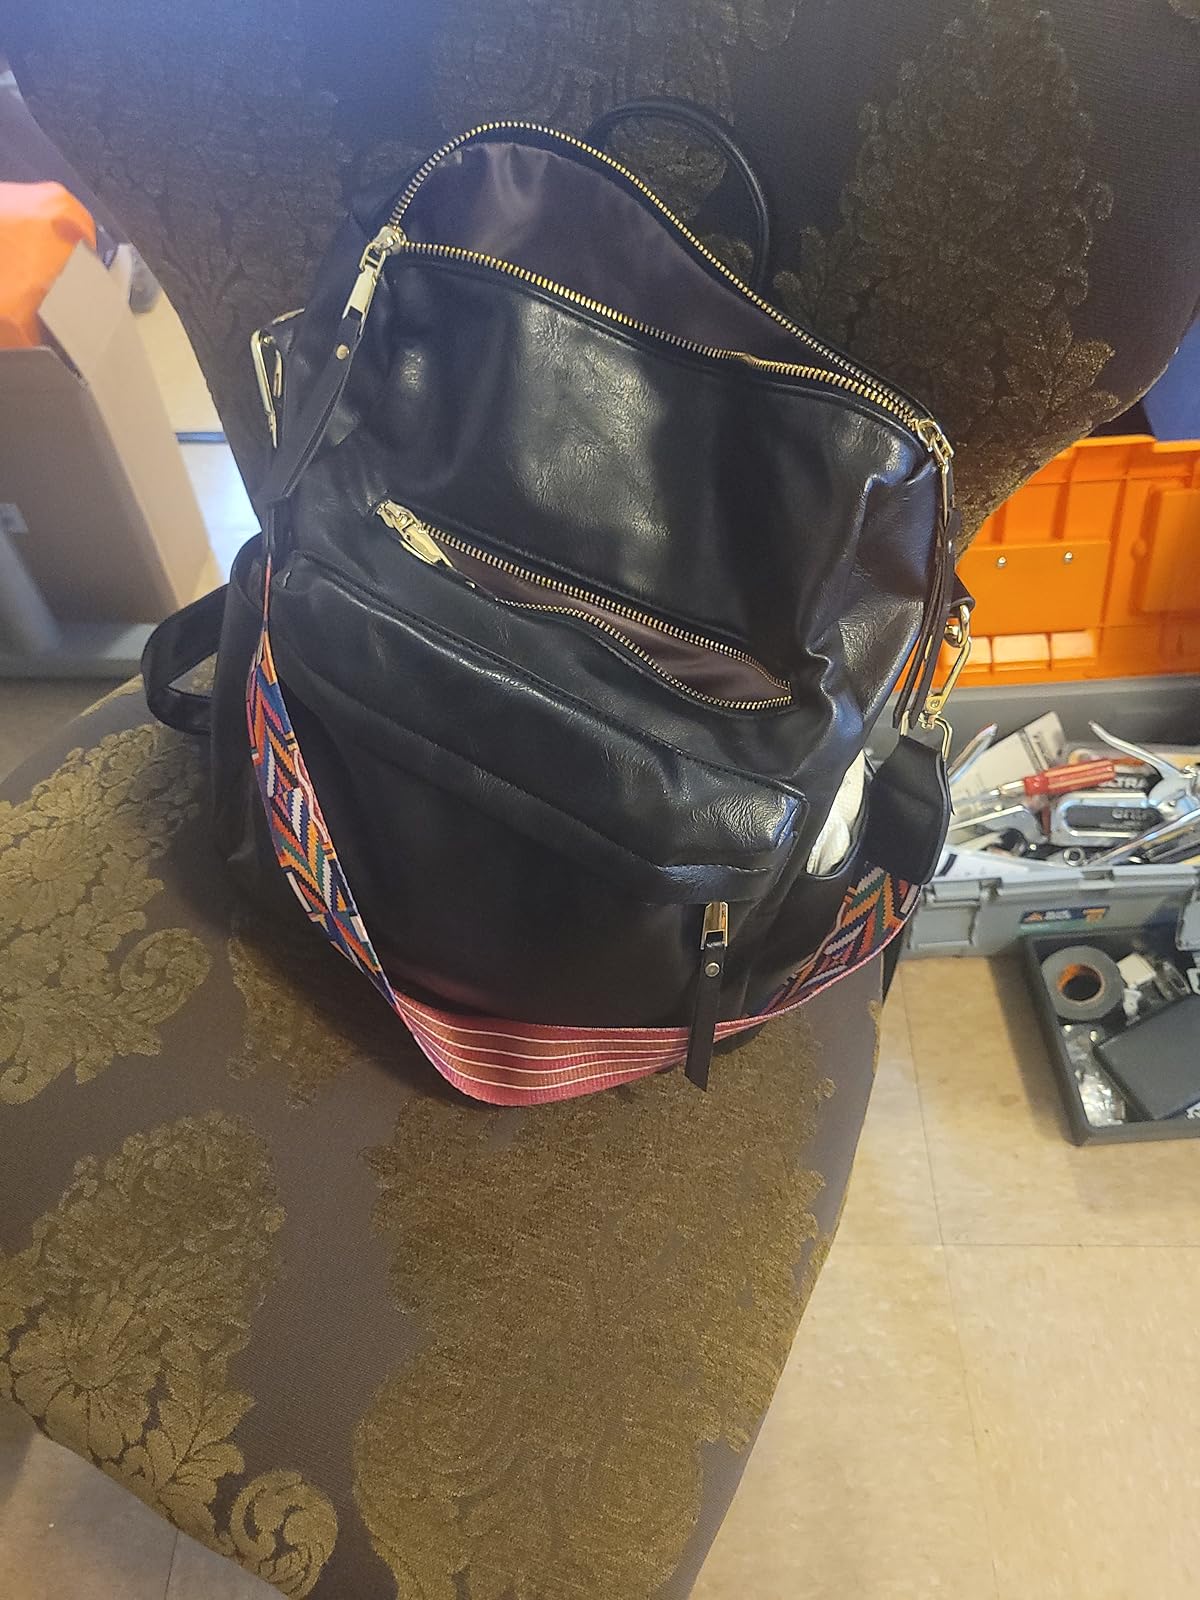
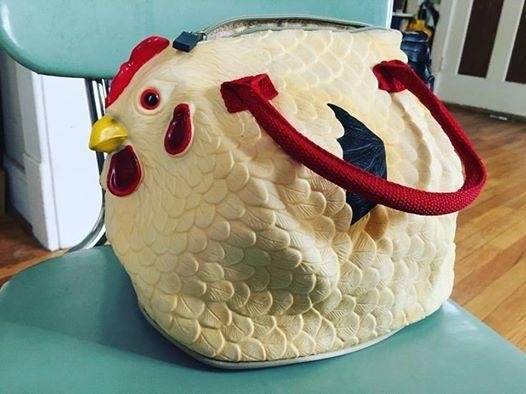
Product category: accessories_handbag
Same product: no